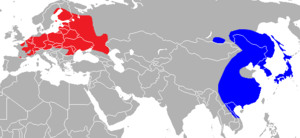
Cette liste commentée recense la mammalofaune en Tchéquie. Elle répertorie les espèces de mammifères tchèques actuels et celles qui ont été récemment classifiées comme éteintes. Cette liste comporte cent espèces réparties en neuf ordres et 23 familles, dont une est « en danger critique d'extinction », une autre est « en danger », cinq sont « vulnérables », neuf sont « quasi menacées » et une a des « données insuffisantes » pour être classée.
Le chien viverrin ou « chien martre » est également appelé « Raccoon dog » par les Anglais et « Wasbeerhond » par les Néerlandais, ce qui signifie littéralement « chien raton laveur ». Il est également connu sous le nom japonais de tanuki.
Nyctereutes est un genre de carnivores caniformes de la famille des Canidae. Il ne comprend qu'une seule espèce actuelle : le Chien viverrin.
Cette liste commentée recense la mammalofaune en Europe. Elle répertorie les espèces de mammifères européens actuels et celles qui ont été récemment classifiées comme éteintes. Comme ici n'est référencé que l'Europe dans ses limites géographiques les plus communément admises, cette liste ne comptabilise pas les animaux présents dans les îles Canaries, Madère, le Groenland, la Sibérie, la partie asiatique de la Transcaucasie, l'Anatolie et Chypre.
Cette liste commentée recense la mammalofaune en Suède. Elle répertorie les espèces de mammifères suédois actuels et celles qui ont été récemment classifiées comme éteintes. Cette liste comporte 105 espèces réparties en dix ordres et 31 familles, dont quatre sont « en danger », trois sont « vulnérables », sept sont « quasi menacées » et six ont des « données insuffisantes » pour être classées.